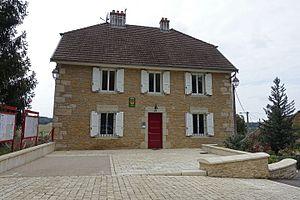
Mairie de Vaux-les-Prés
Vaux-les-Prés est une ancienne commune française située dans le département du Doubs, en région Bourgogne-Franche-Comté.